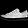
Label: Sneaker